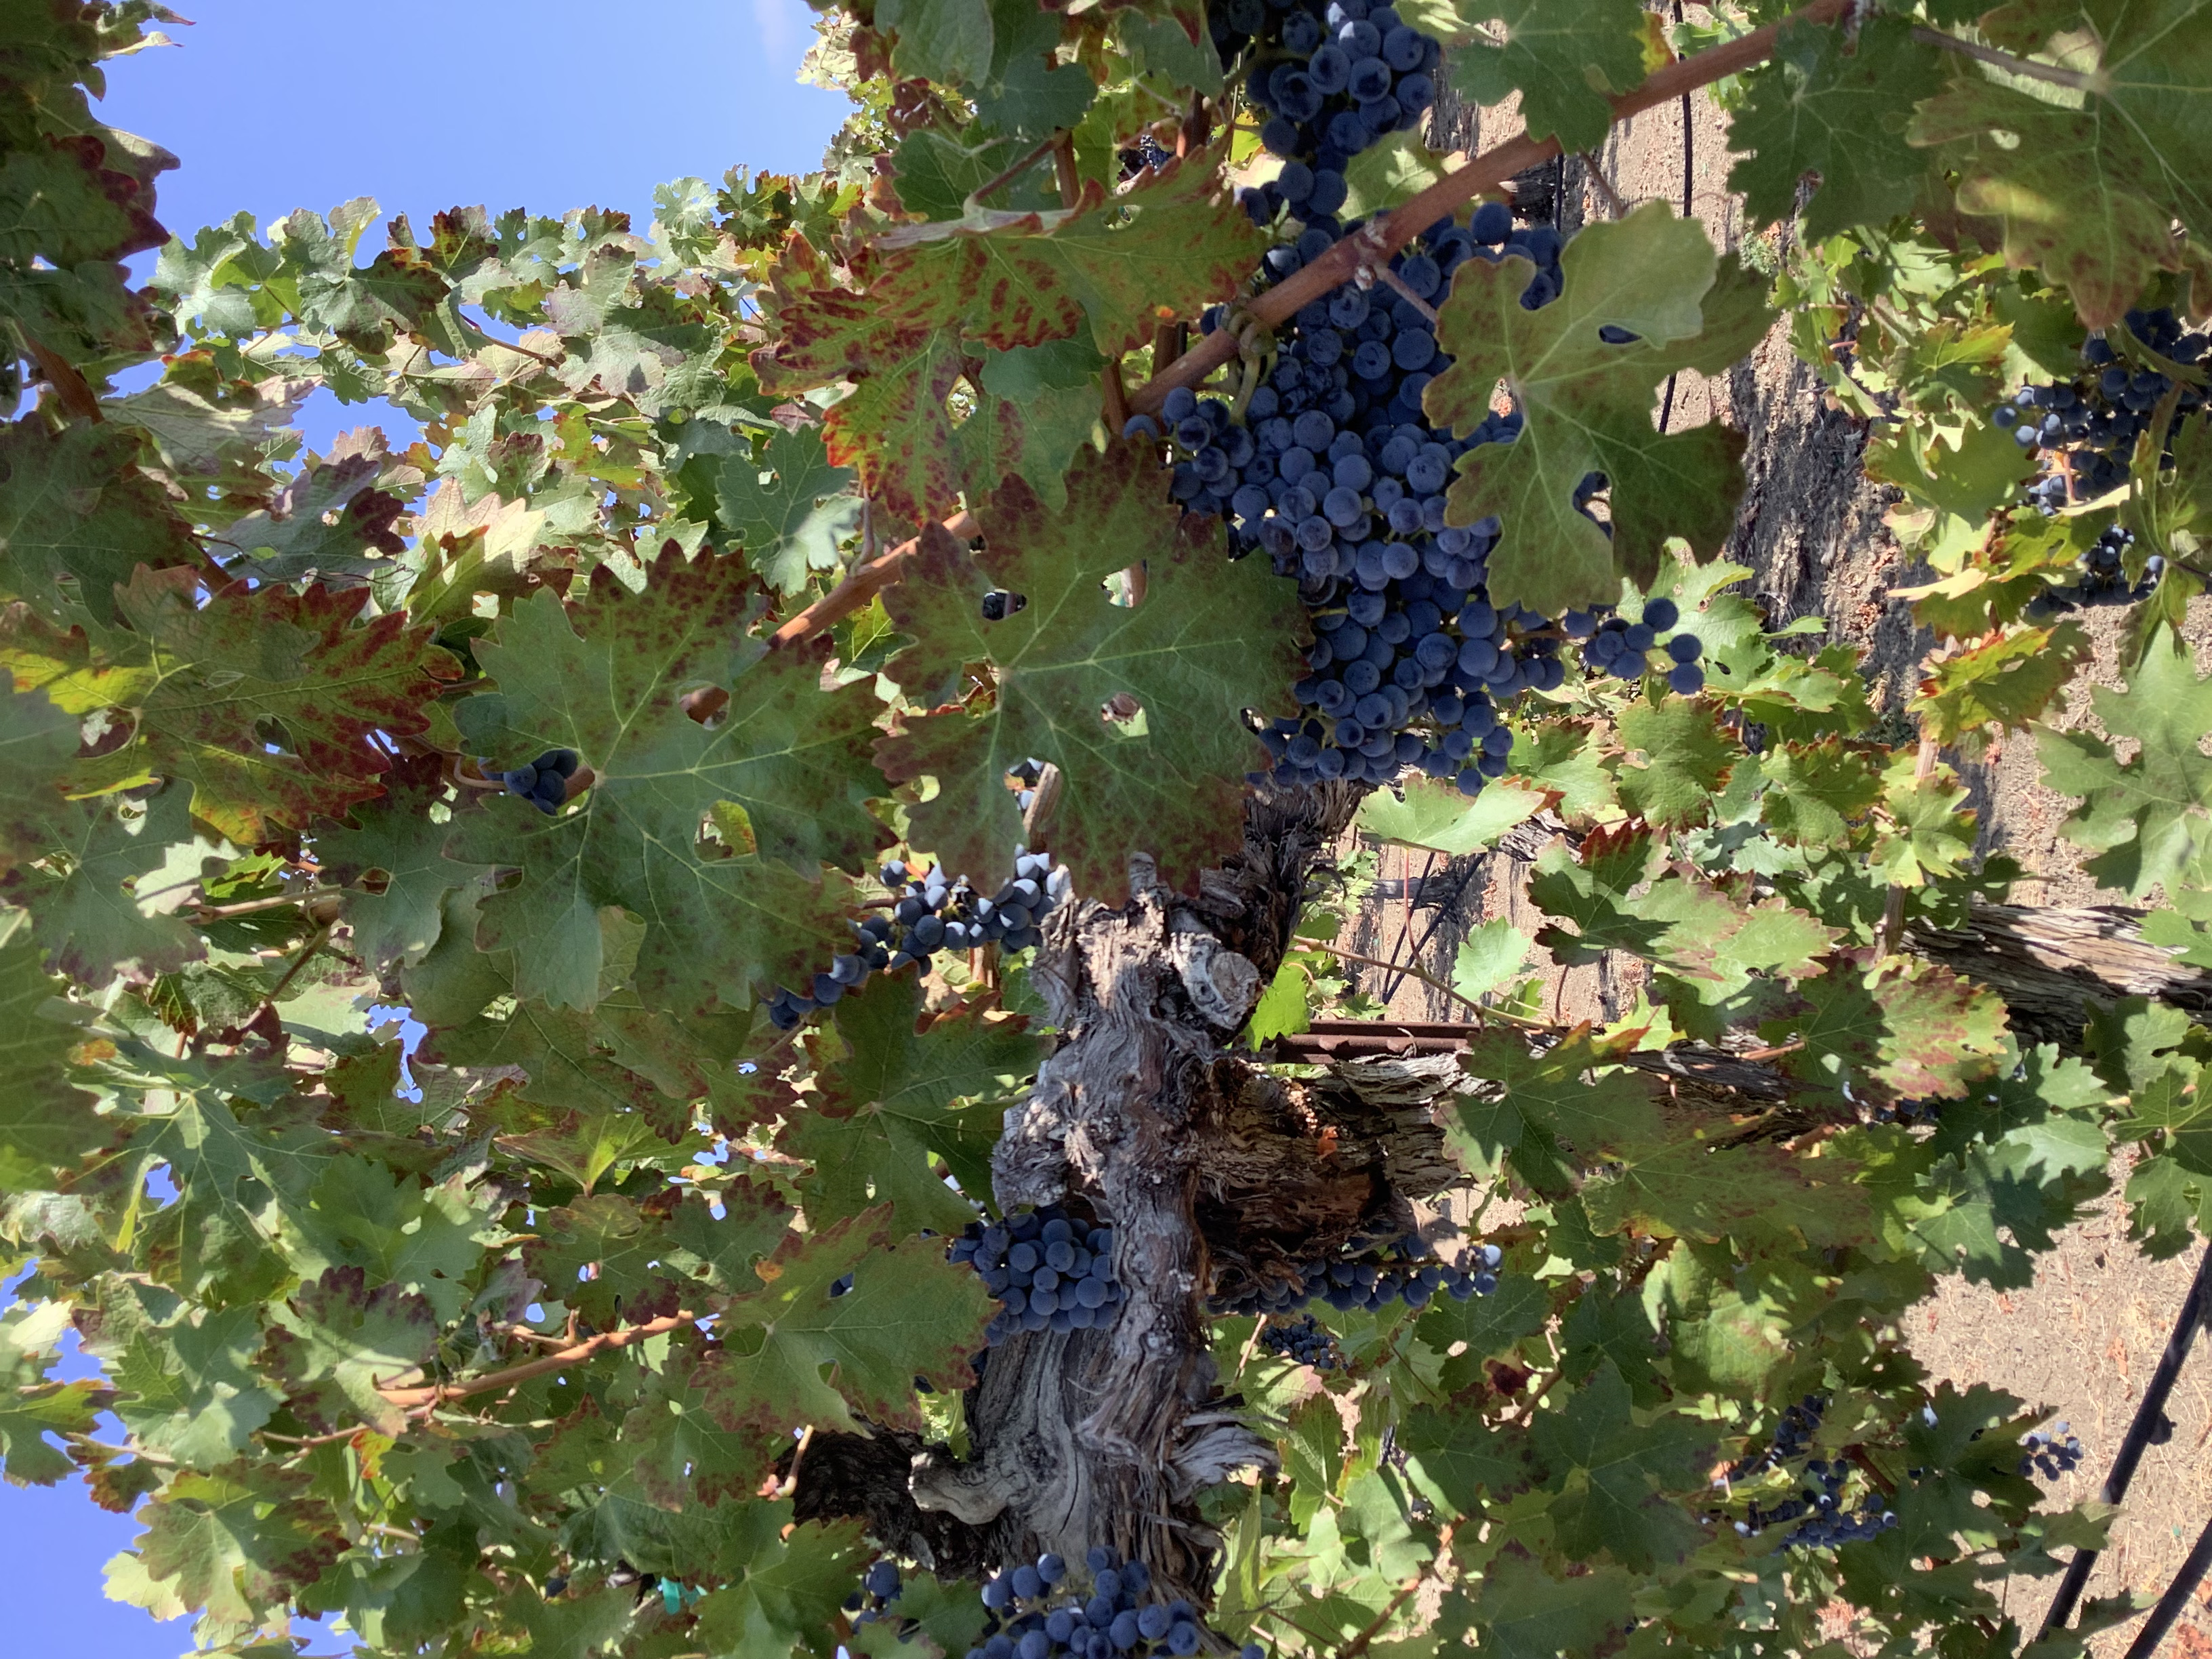
Label: Leafroll 3